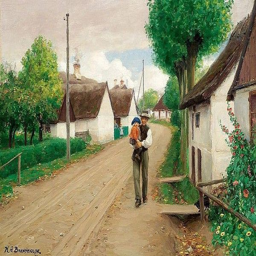
grandfather with his granddaughter walking down the village street